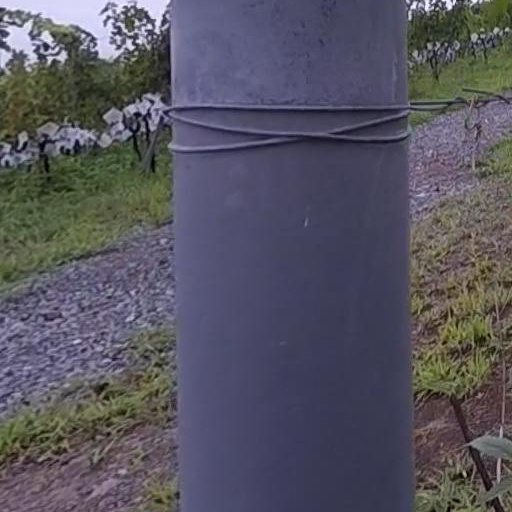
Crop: grape